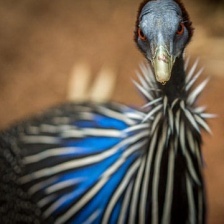
Species: VULTURINE GUINEAFOWL
Scientific name: ACRYLLIUM VULTURINUM